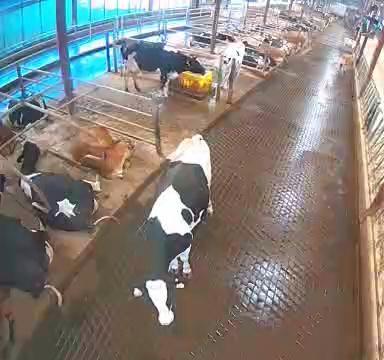
Number of cows: 11